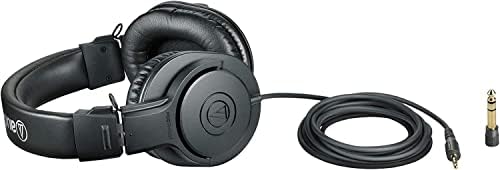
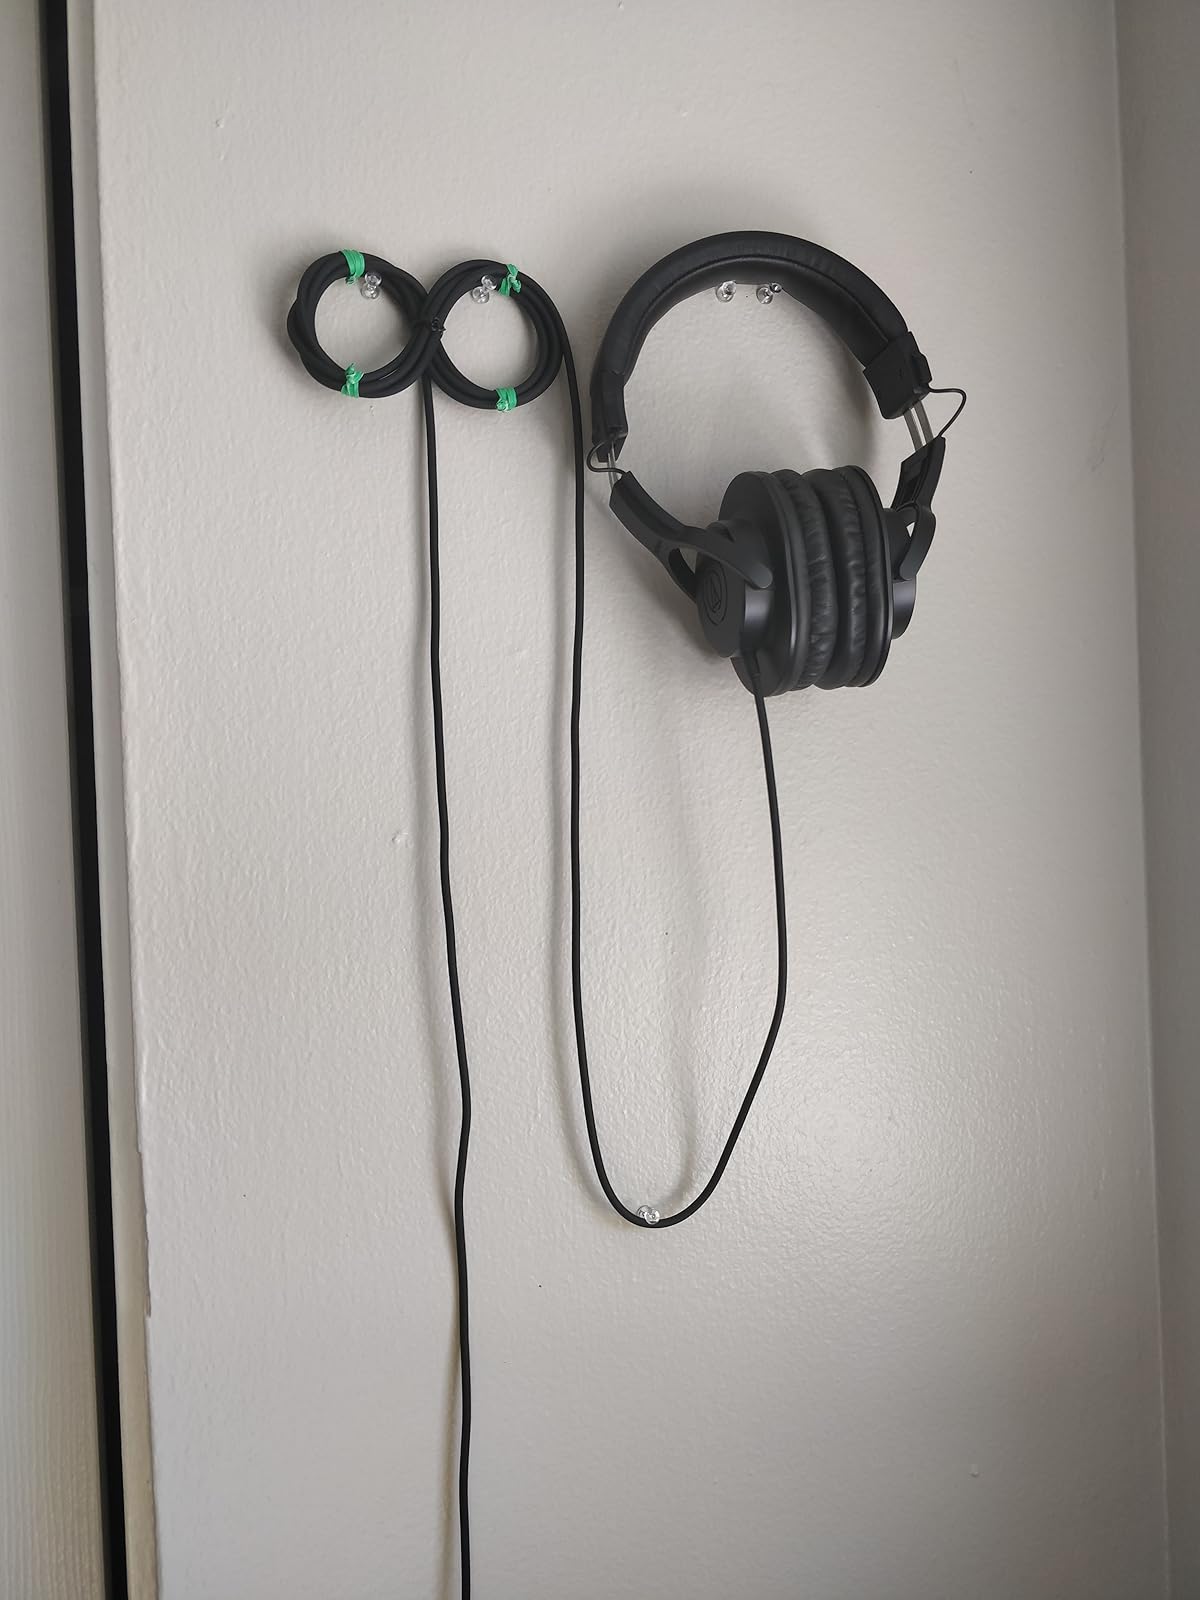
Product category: headphones
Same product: yes